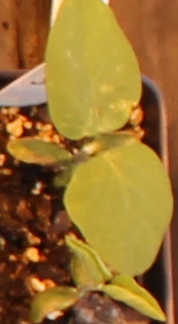
Label: Soybean